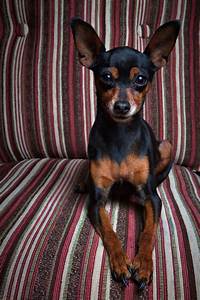
Label: cane